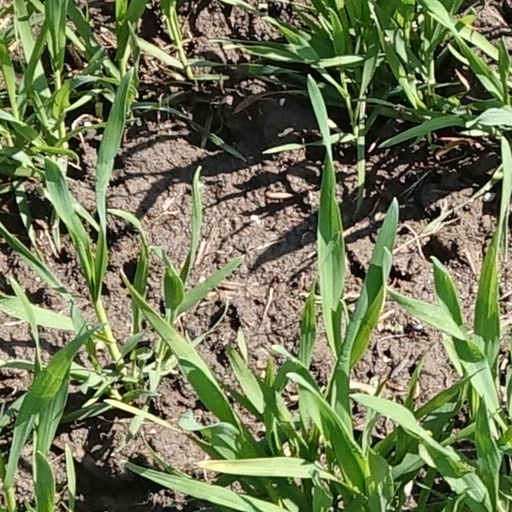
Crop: wheat